Barbara Carrasco

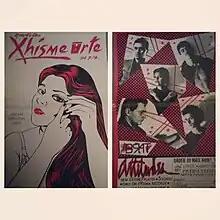
Carrasco's cover art for the magazine Xhisme Art

Carrasco is an artist, a painter and a muralist who is very involved in the community. Her artwork reveals the real history against indigenous people in the US and how they were treated. She has been a part of The Getty Museum, Self-Help Graphics, and the Center for Political Graphics. Carrasco's art is often very focused on social commentary. She uses her art to advocate change in the treatment of women. She has been publicly acknowledged for her role in making the Chicano art movement aware of sexist attitudes.